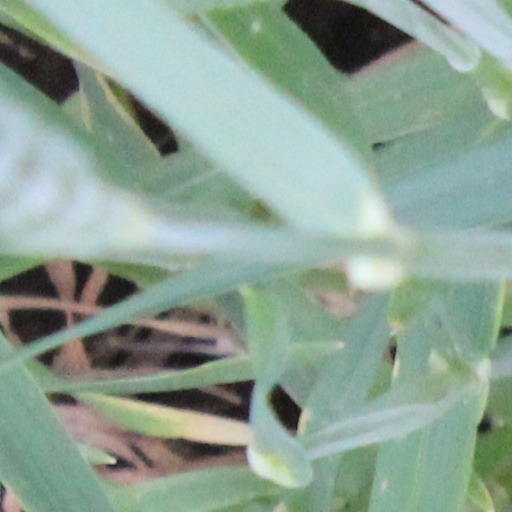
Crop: wheat